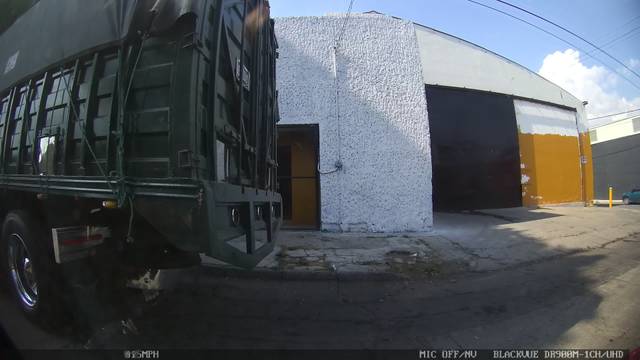
Region: Mexico
Coordinates: 20.66, -103.366